Thomas Kirby-Green

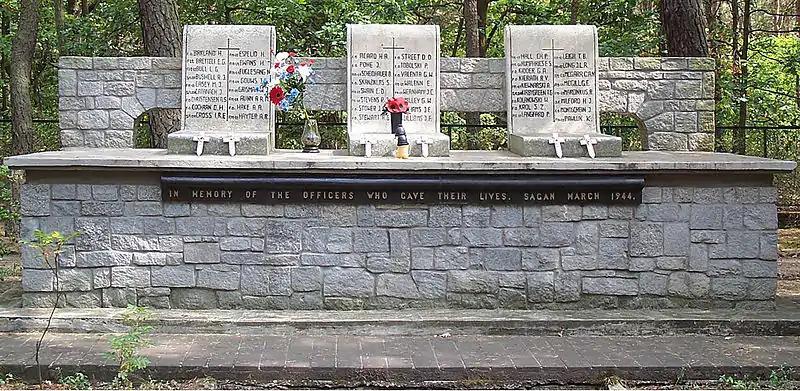
Memorial to "The Fifty" down the road toward Żagań (Kirby-Green is on the right)

They boarded the train for Breslau, where they then changed trains for Czechoslovakia, hoping for a further connection to Yugoslavia or Hungary where Kirby-Green had friends but after crossing the border they were recaptured at Hodonín in southern Moravia (close to the Austrian frontier) on 28 March 1944. While held at Zlín prison they were interrogated under torture.